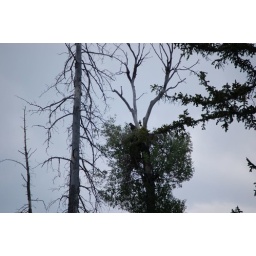
Eaglet in the center tree (look close) - brown head.